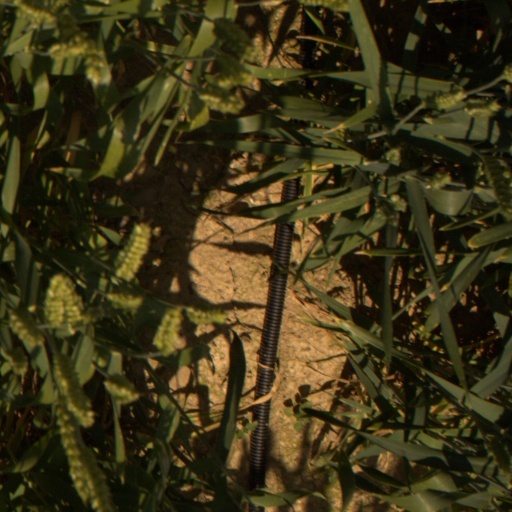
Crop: wheat